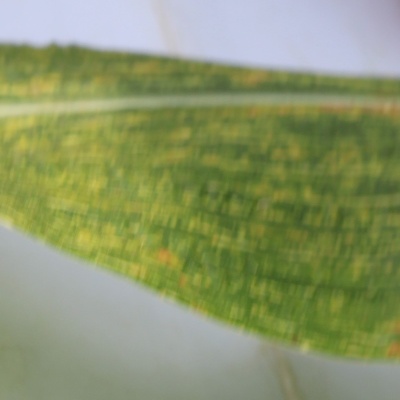
Crop: Maize
Condition: streak virus